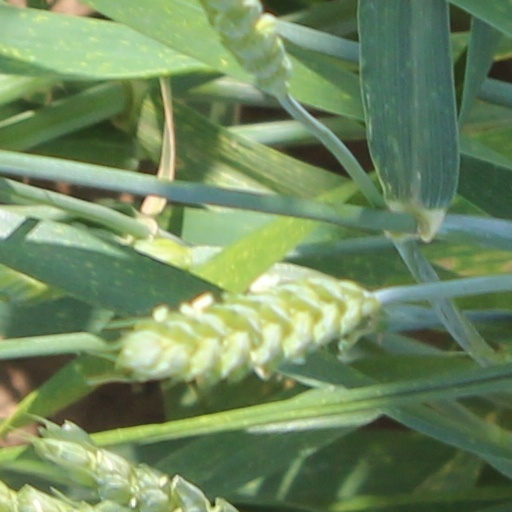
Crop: wheat